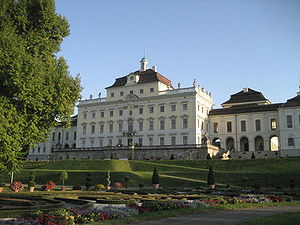
Ludwigsburg / Kultur, Sightseeing og Sport
Ludwigsburg er en by i den tyske delstat Baden-Württemberg. Byen ligger ved floden Neckar, 12 kilometer nord for Stuttgart. I 2018 havde byen 93.482 indbyggere.